Elisabeth Dieudonné Vincent

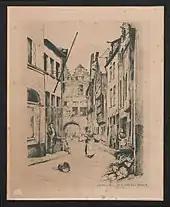
Street scene in Antwerp, 1880, by Piet Verhaert

In 1840, leaving their oldest son Louis in New Orleans, the couple settled in the Basses Pyrenees region, where Tinchant's brother, Pierre Duhart, and parents had already established themselves. They bought a farmhouse with furnishings, of land, two barns, and livestock in Gan for F27,000 (around $ in ). In the village was an elementary school, but Tinchant and Vincent chose to send their children to the nearby "collège royal" in Pau as it offered a better curriculum. Shortly after they arrived, Tinchant's mother died. The following year, the couple had their last child, Edouard (born 1841). Though he was born in France, because his father was American-born and his mother lost her nationality upon her marriage, Edouard was not entitled to French citizenship, though the couple registered his birth.